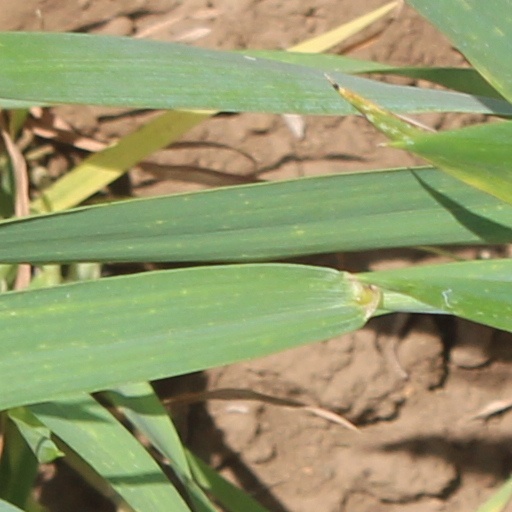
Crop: wheat